Clwb Rygbi

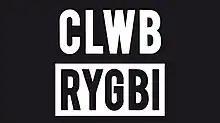
title card

is a rugby union Welsh-language television programme shown on S4C. Produced by BBC Cymru Wales, the show is amongst the most popular programmes shown on S4C. The show was known as until the beginning of the 2014–15 season.